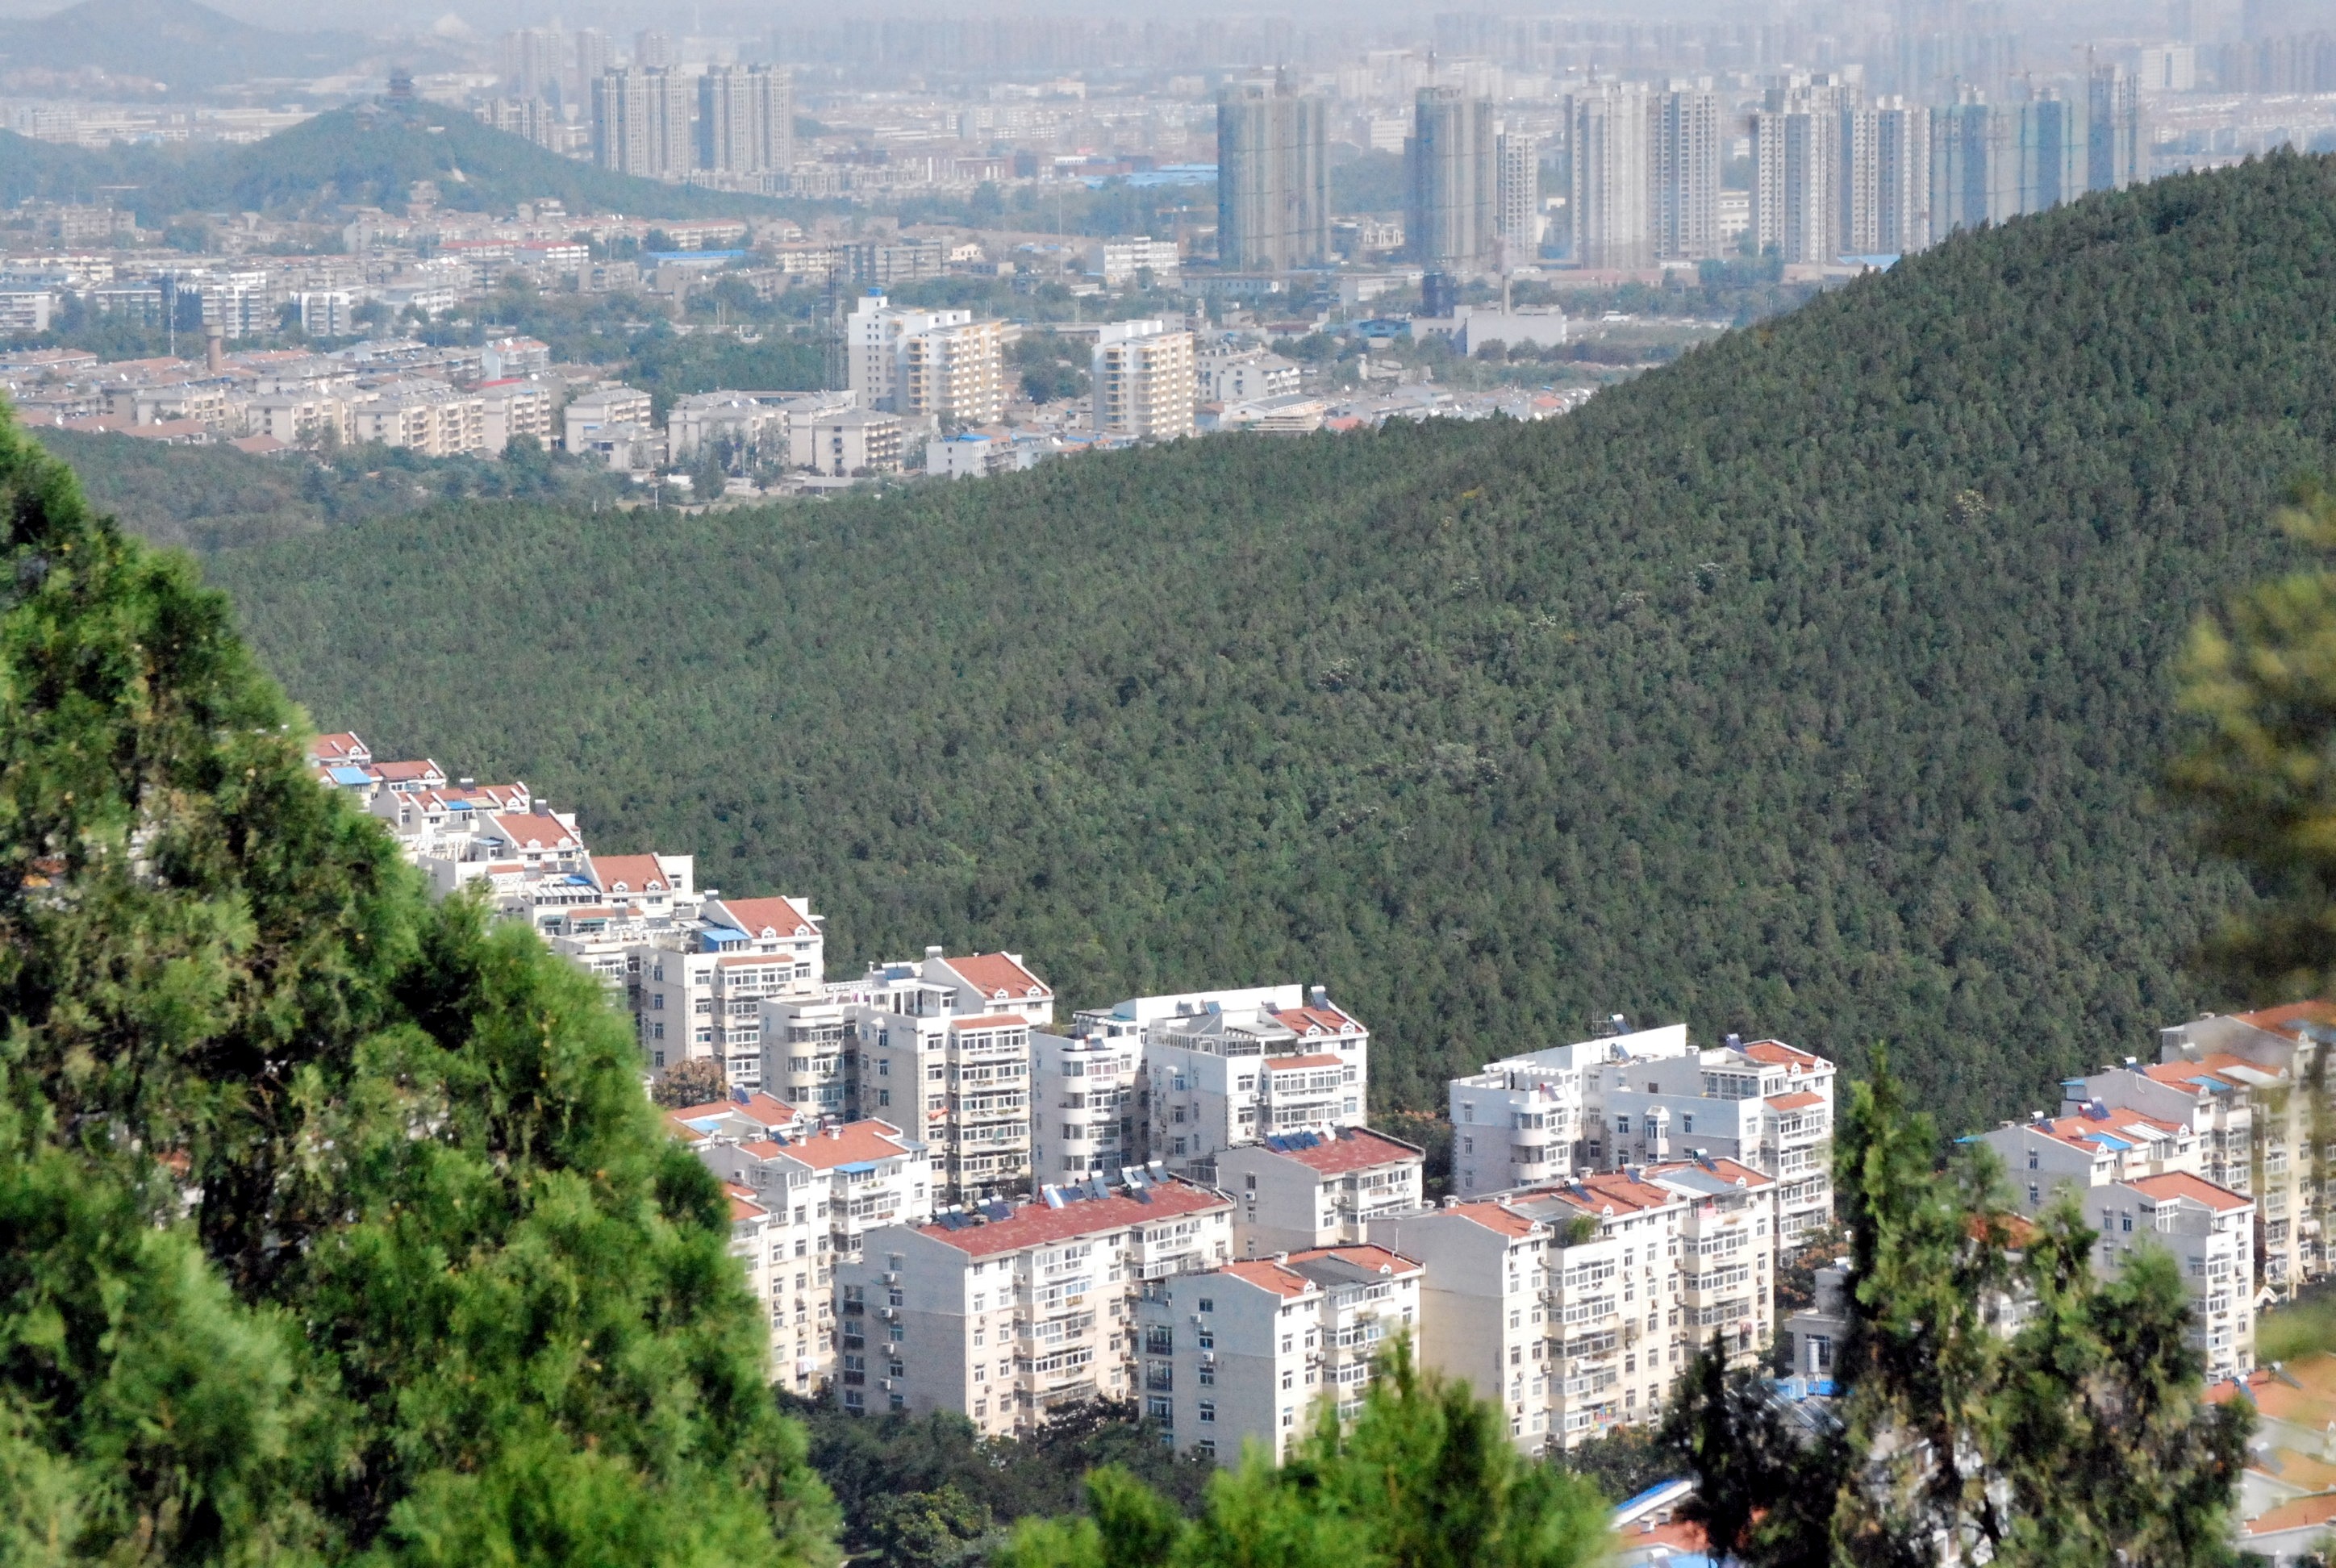
landscape, mountain, skyline, photography, town, city, mountain range, cityscape, panorama, village, suburb, landmark, tourism, buildings, china, ecosystem, bird's eye view, tours, aerial photography, residential area, geographical feature, human settlement, mountainous landforms, xuzhou